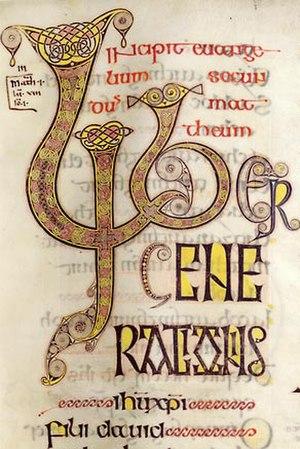
L'Enluminure insulaire désigne la production de manuscrits enluminés dans les monastères en Irlande et en Grande-Bretagne entre le VIᵉ siècle et le début du IXᵉ siècle, ainsi que dans les monastères sous influence insulaire installés sur le continent. Ils sont caractérisés par des décors fortement influencés par l'orfèvrerie, l'usage constant des entrelacs, ainsi que par l'importance accordée à la calligraphie. Les livres les plus célèbres de cette production sont principalement des évangéliaires. Une soixantaine de manuscrits sont recensés pour cette période.